Space War 2000

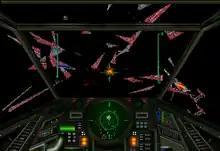
Beta gameplay screenshot.

"Space War 2000" is a first-person shooter with space combat simulation elements similar to "Star Raiders", "Elite" and "Wing Commander", where players assume the role of a knight in order to face opponents on space dogfights. Though the single-player campaign can be played normally and some of the options in the main menu operate without issues, players cannot access menu screens such as the shop to buy new weapons and the two-player split screen deathmatch mode due to its unfinished nature. In single-player, players battle against other enemies while avoiding asteroids and other hazards during gameplay. Players can also change between multiple viewpoints to see their surroundings.